Neura, Goa

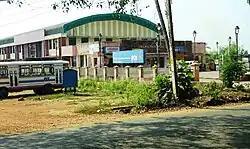
Neura Panchayat Ghar (2017)

Neura (also known as Velakula – the official name until 1310 CE) is a village located in the Tiswadi taluka of Goa, India. The village boasts a historical heritage tracing back to the era of the Kadambas of Goa and is known for its collection of villas and mansions. During the reign of the Kadamba dynasty, the village was a bustling centre, primarily due to its Naval quarters. It was also a center for learned Brahmin-Sinais.